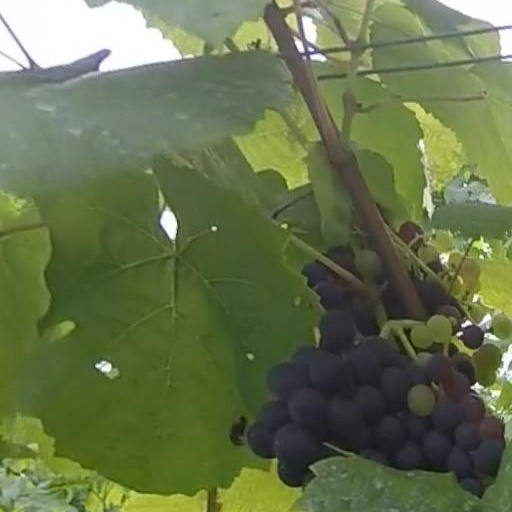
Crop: grape